Sangaste Castle

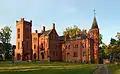

Sangaste Castle is a castle in Sangaste, Otepää Parish, Valga County. The castle was built in 1879 to 1881 and designed by architect Otto Pius Hippius. It is built in a neo-Gothic style with influences from Tudor architecture, and considered one of the most impressive examples of Gothic Revival architecture in the Baltic States.